Answer in natural language. Considering the relative positions, where is colorful landscape painting (highlighted by a green box) with respect to stainless steel fridge with blue design (highlighted by a blue box)? Choose between the following options: below or above
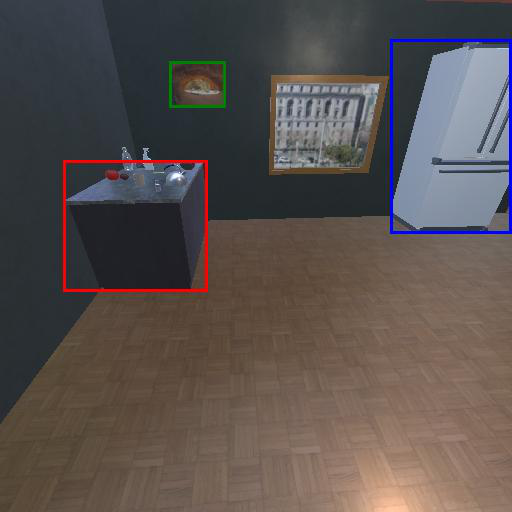
<answer>above</answer>